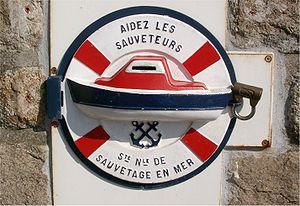
La Société nationale de sauvetage en mer (SNSM) est une association française née en 1967 de la fusion de la Société Centrale de Sauvetage des Naufragés (créée en 1865) et des Hospitaliers Sauveteurs Bretons (1873). Sa mission première est le sauvetage des personnes en danger en mer. Son financement est assuré pour moitié par des subventions publiques et est complété par des dons privés (membres de l'association, dons, partenariats).
La Société nationale de sauvetage en mer est une association française, reconnue d'utilité publique. Elle a pour vocation de secourir bénévolement et gratuitement les vies humaines en danger, en mer.